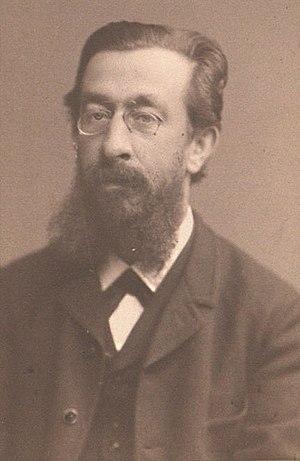
Ernst Hugo Heinrich Pfitzer est un botaniste allemand, né en 1846 et mort en 1906.